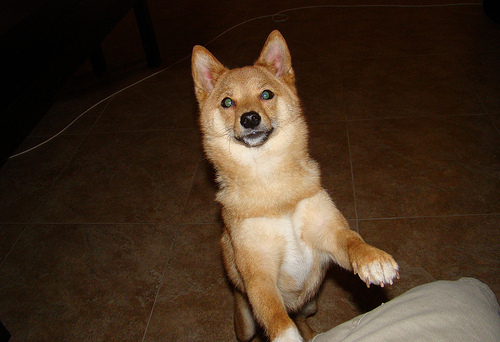
Animal: dog
Breed: shiba_inu